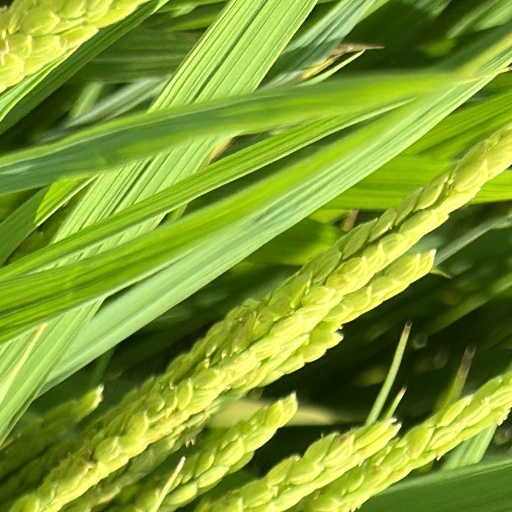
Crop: rice